Steve Jones (musician)

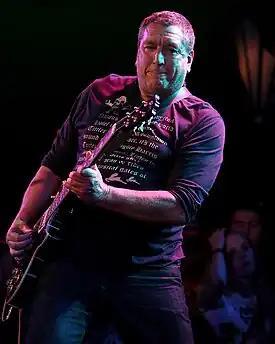
Jones performing with Camp Freddy in 2008.

After the Sex Pistols broke up in 1978, Jones and drummer Paul Cook co-founded the Professionals. They released four singles, recorded a self-titled LP that was shelved until 1990, and released "I Didn't See It Coming" in November 1981. The band's American tour to promote the album was cut short when band members Paul Cook, Paul Myers, and Ray McVeigh were injured in a car accident. While the Professionals did return to America in the spring of 1982 after recovery, Jones's and Myers's drug problems further hampered the band's prospects. They declined an opening spot offer on tour for The Clash, and broke up.